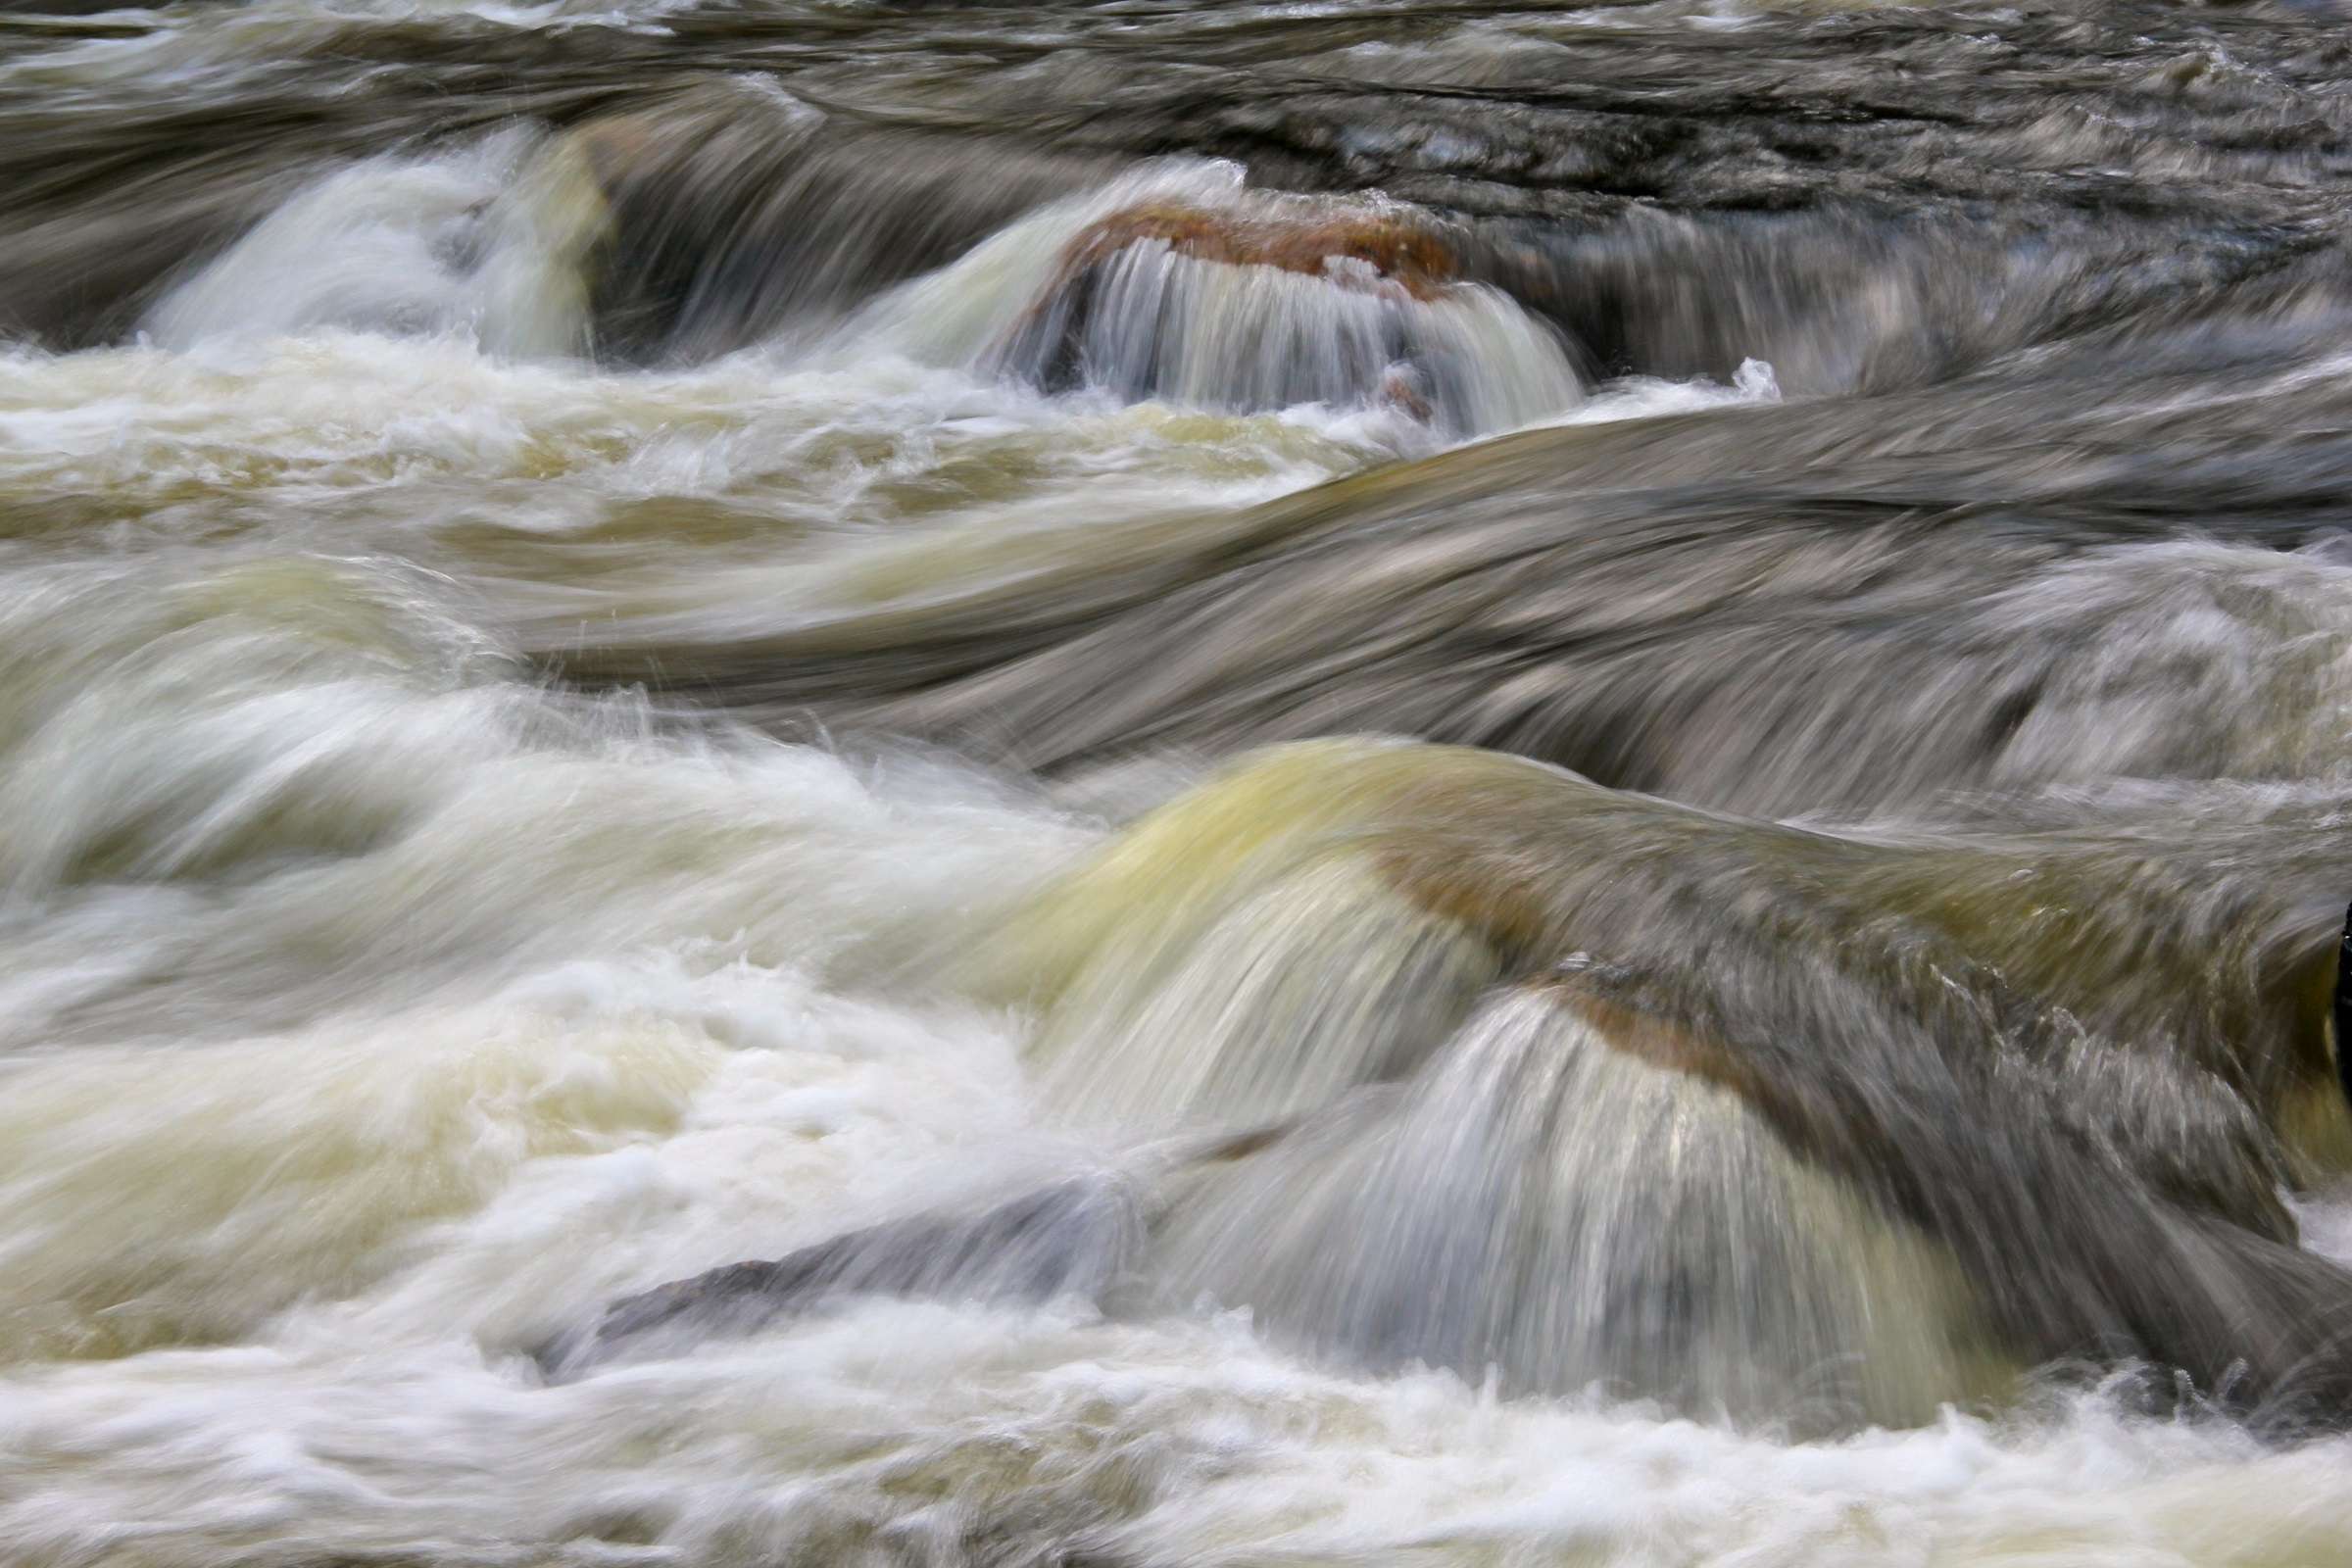
landscape, sea, water, nature, forest, waterfall, wave, river, motion, stream, flowing, scenic, action, usa, rapid, movement, body of water, rocks, outdoors, whitewater, rapids, boulders, fast, alaska, water feature, watercourse, powerful, wind wave